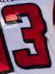
Number: 3